Byker Grove

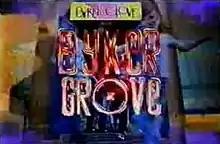

Byker Grove is a British teen drama and coming of age television series which aired between 1989 and 2006 on BBC One and later CBBC.